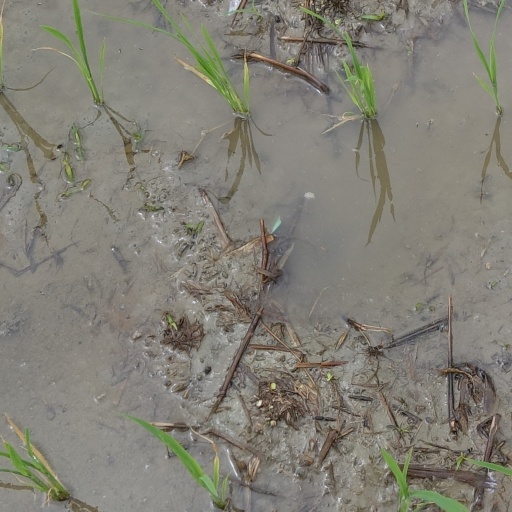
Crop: rice